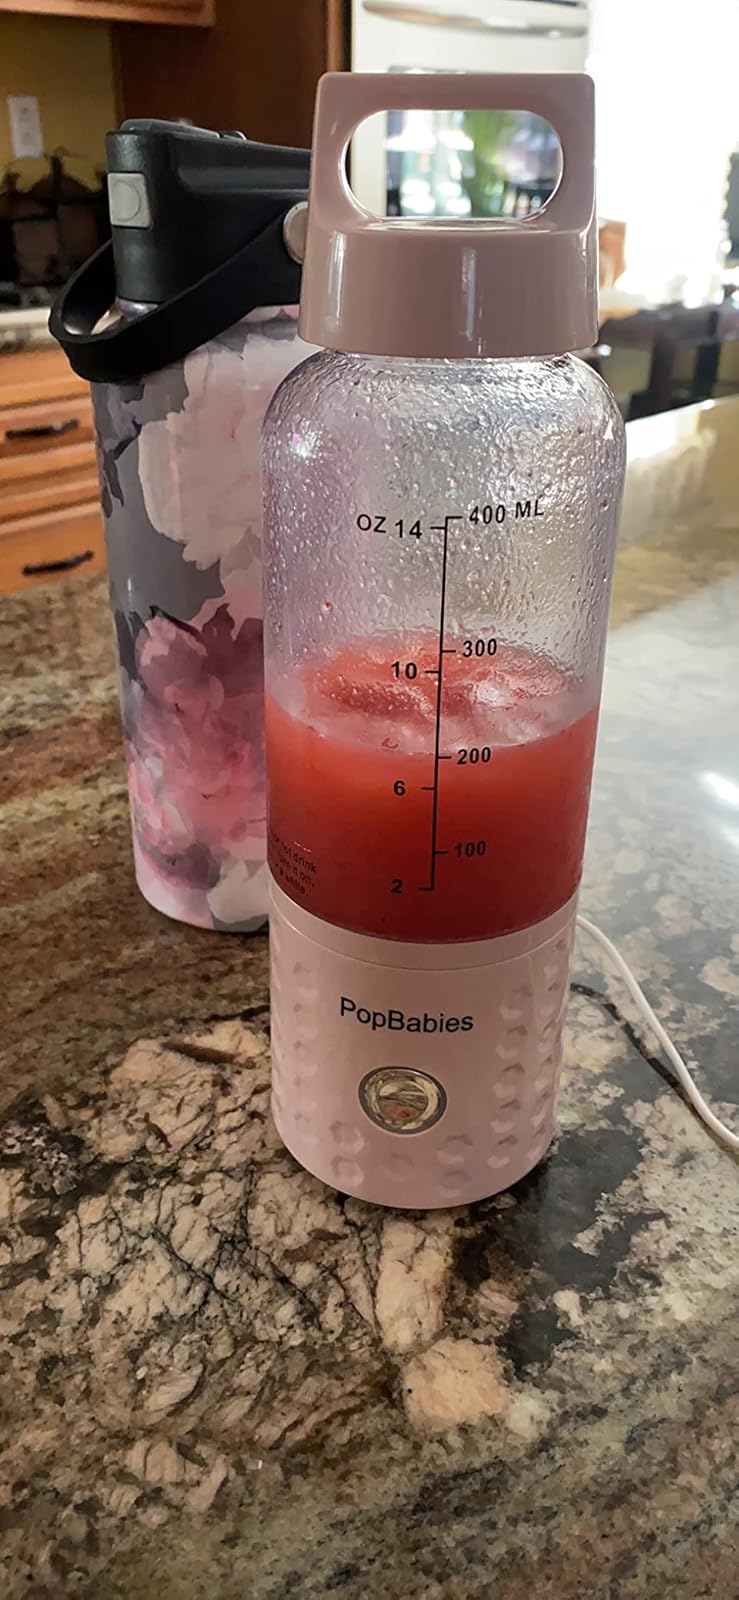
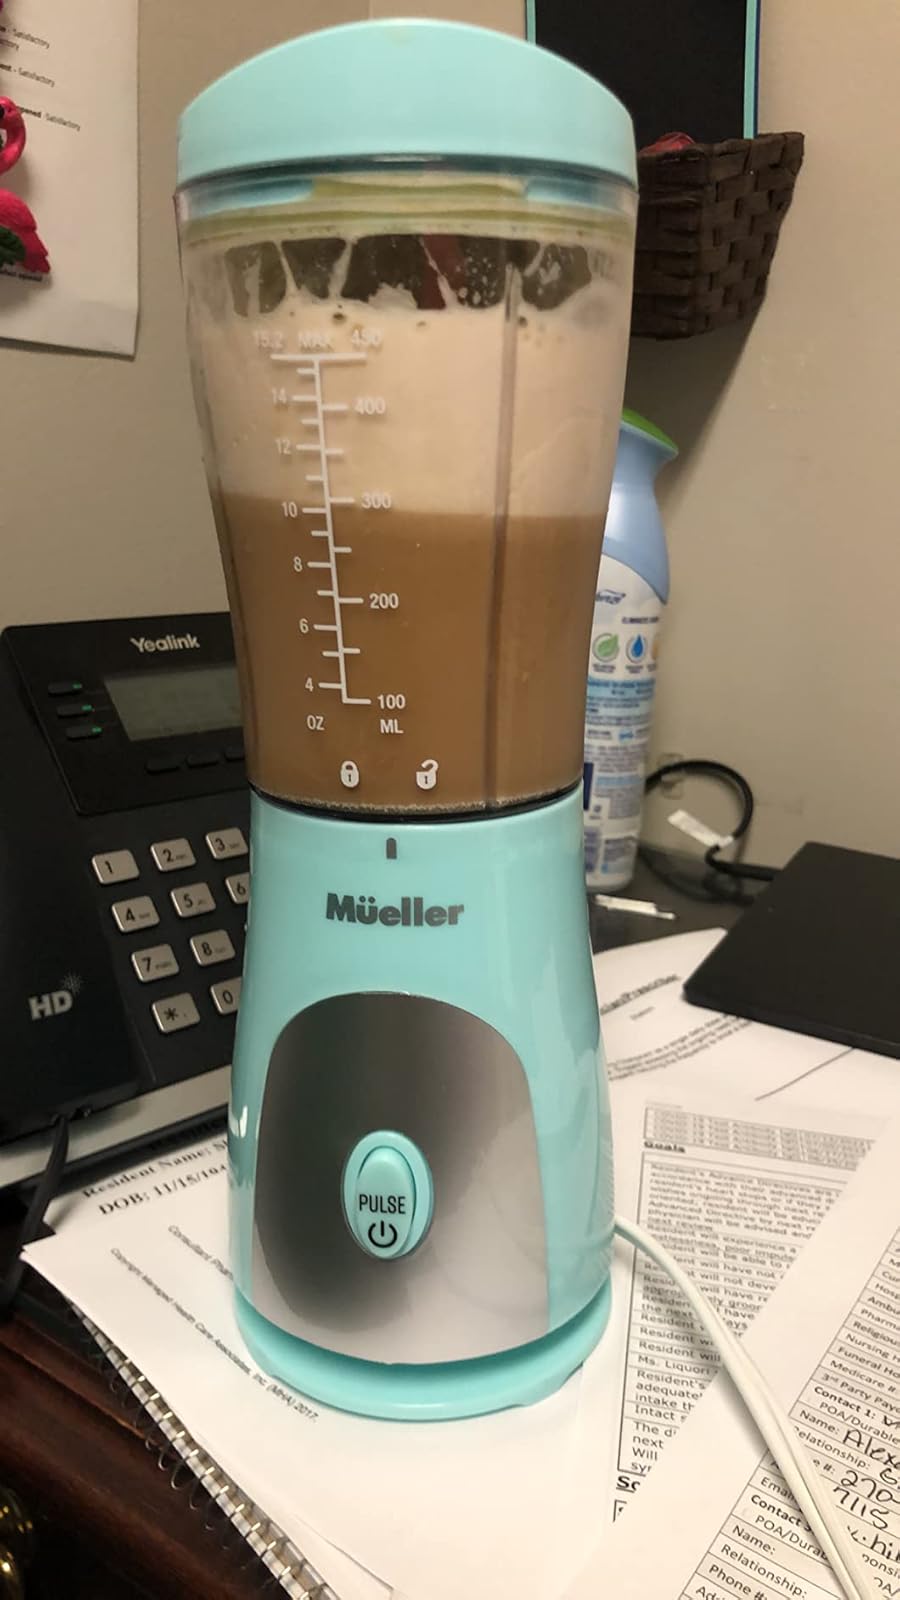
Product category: items_blender
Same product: no